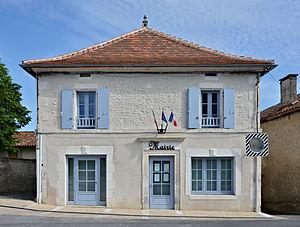
Façade de la nouvelle mairie de Lusignac, Dordogne, France.
Lusignac est une commune française située dans le département de la Dordogne, en région Nouvelle-Aquitaine.